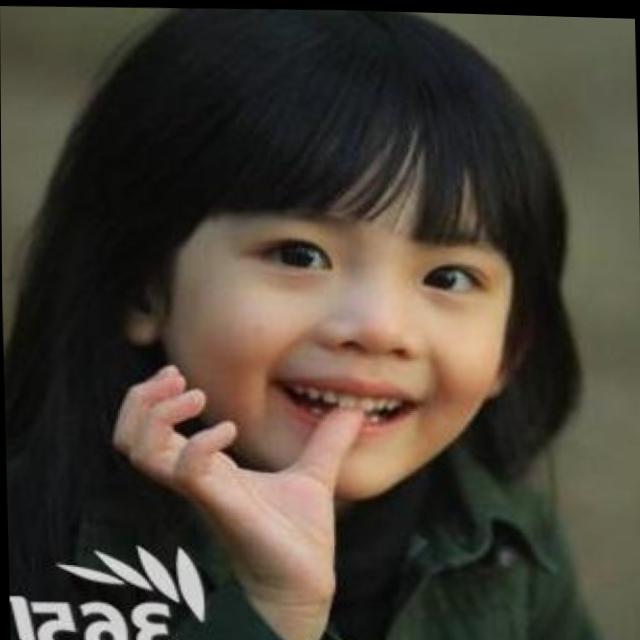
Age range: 0-12